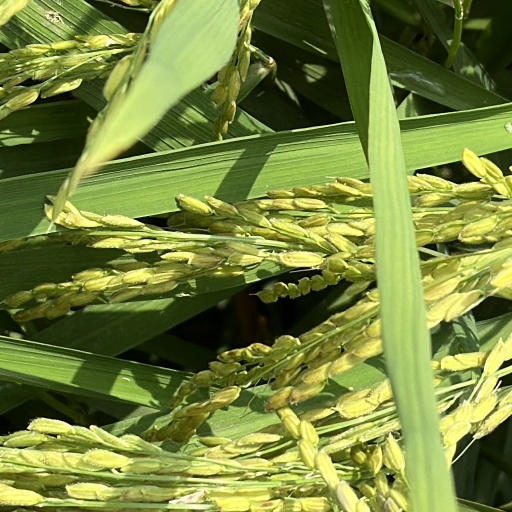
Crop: rice